Eugene Stoner

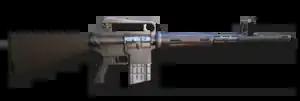
ArmaLite AR-10

In 1955, Stoner completed initial design work on the revolutionary ArmaLite AR-10, a lightweight (3.29 kg (7.25 lb)) select-fire infantry rifle in 7.62×51mm NATO caliber. Besides featuring the Stoner bolt and carrier piston system, the AR-10 stock was in line with the bore to reduce muzzle rise, especially during automatic fire. Because recoil does not significantly shift the point of aim, faster follow-up shots are possible, and user fatigue is reduced. The AR-10 was submitted for rifle evaluation trials to the US Army's Aberdeen Proving Ground late in 1956. In comparison with competing rifle designs previously submitted for evaluation, the AR-10 was smaller, easier to fire in automatic, and much lighter. However, it arrived very late in the testing cycle, and the army rejected the AR-10 in favor of the more conventional T44, which became the M14. The AR-10's design was later licensed to the Dutch firm of Artillerie Inrichtingen, which produced the AR-10 until 1960 for sale to various military forces.